1947 Royal New Zealand Navy mutinies

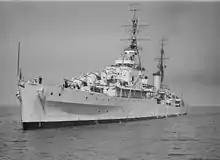
"Bellona" in Australian waters in 1947, shortly before the mutiny aboard

At the time of the first mutiny, the Modified "Dido"-class cruiser was undergoing training exercises with the Royal Australian Navy. Learning of the events in Devonport, the captain addressed the ship's company on 2 April on the need to maintain discipline and express concerns through proper channels. He also requested a detailed report on the new pay rates from the Naval Board, which was disseminated through the ship once received, with officers helping the sailors to prepare their concerns for transmission to the Naval Board. The cruiser returned to Devonport on 19 April, and over the next few days, rumours of a planned strike began to circulate. "Bellona" captain addressed the sailors, whose concerns had shifted from pay to securing discharges similar to the main mutiny, and warned them that more severe punishments than those used for the main mutiny would be used if mutinous acts occurred.